Nicholas Samra

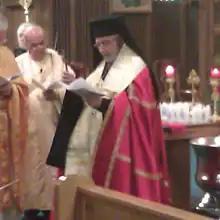
Bishop Nicholas Samra at Annunciation Melkite Catholic Cathedral, January 2012

Samra served as Auxiliary Bishop and Protosyncellus until he retired on January 11, 2005, to devote himself to scholarly work.